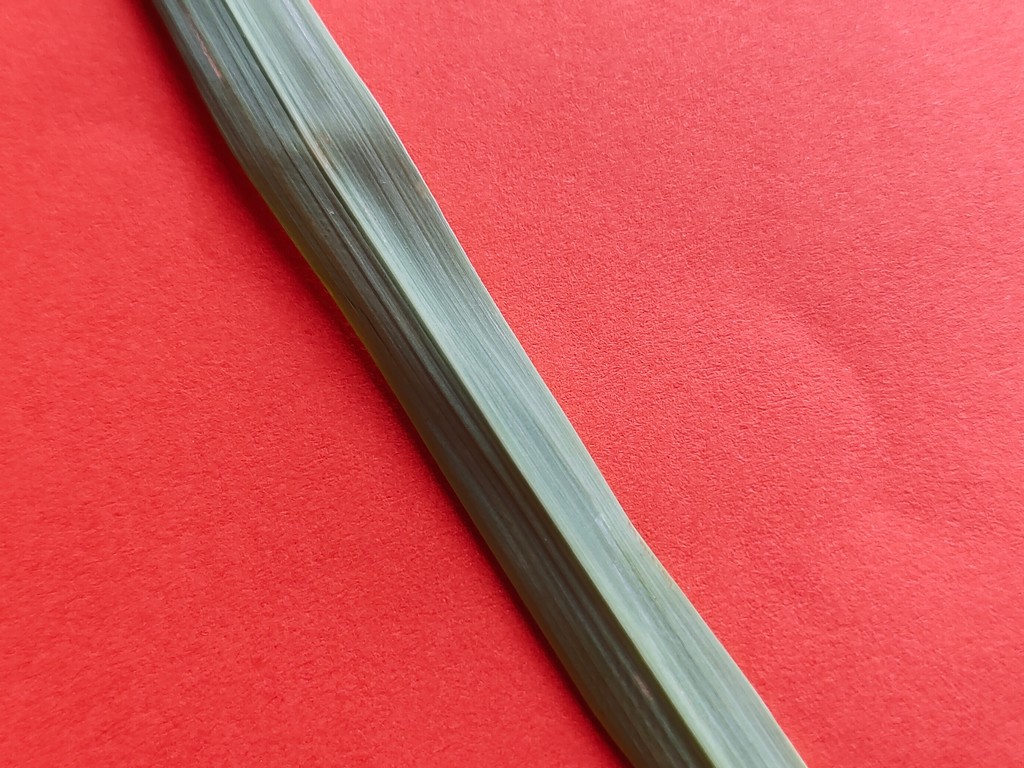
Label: Healthy